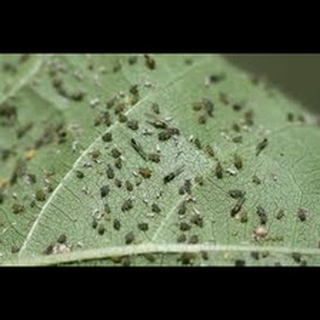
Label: wheat_aphid